Réquiem para Laura Martin

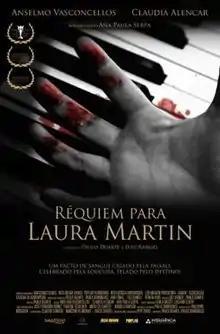

Réquiem para Laura Martin is a 2011 Brazilian drama film directed by Luiz Rangel and Paulo Duarte, starring Anselmo Vasconcelos, Claudia Alencar and Ana Paula Serpa.